V. S. Srinivasa Sastri

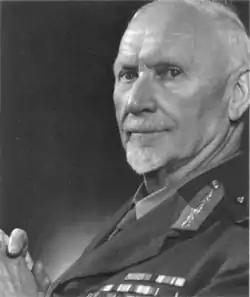
Jan Smuts, then Prime Minister of the Union of South Africa, refused to accord Srinivasa Sastri the same welcome that was offered to Sir Benjamin Robertson, a fellow delegate of Sastri.

On 27 May 1927, at the behest of Mahatma Gandhi, Lord Irwin, the Viceroy of India, appointed Srinivasa Sastri as India's first Agent to the Union of South Africa. Srinivasa Sastri arrived in South Africa in June 1927 and served as Agent till January 1929.